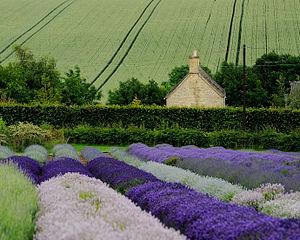
En agriculture, un champ est un espace de terre arable cultivé. Il est le plus souvent labouré. Dans l'usage courant, on précise souvent son usage, pour sa valeur ajouté cultivé: champ de betterave, de blé, de seigle, d'avoine, etc., bien que la nécessaire rotation des cultures puisse en changer temporairement la destinée. Une culture sans labour est également parfois possible pour certaines récoltes. Champ désigne donc une parcelle de terre à culture souvent unique, plus soignée, semée, labourée, irriguée, plus bornée, délimité, etc., alors que prés sous entend un fourrage où cohabitent des espèces apportées et endémiques naturelles, une terre rarement retournée, moins plane, moins riche, moins amendée et de moindre valeur.
Lavandula est un genre de plantes de la famille des Lamiaceae.